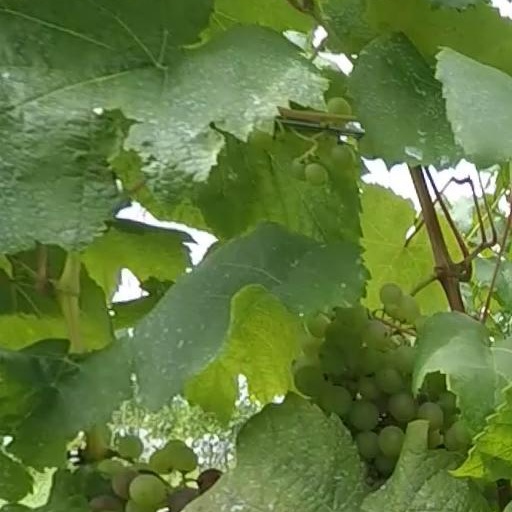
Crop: grape